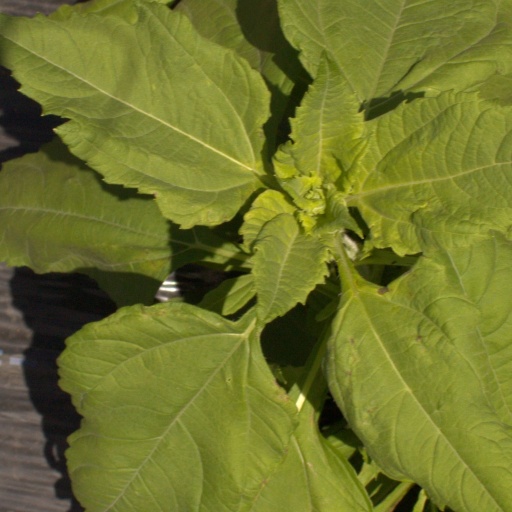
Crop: Jerusalem artichoke